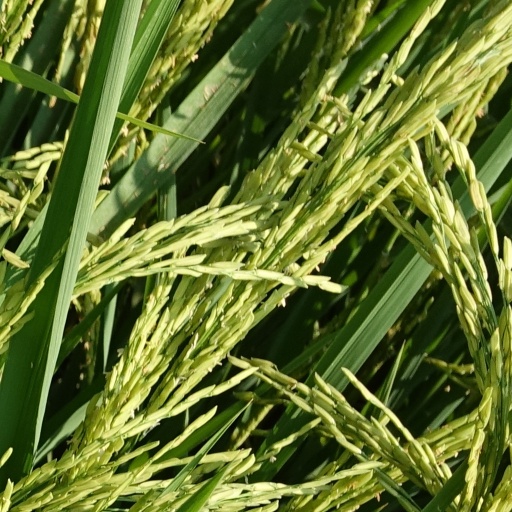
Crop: rice